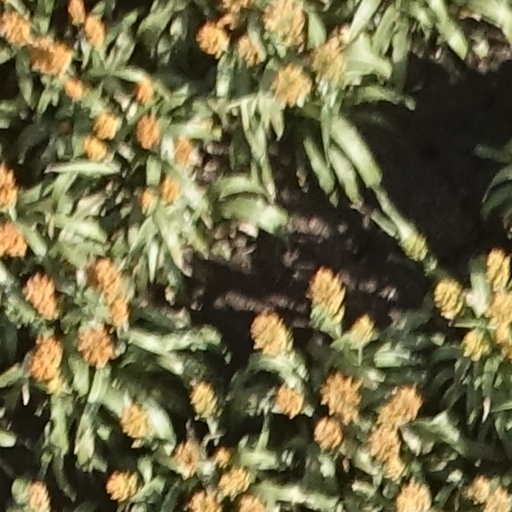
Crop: sorghum